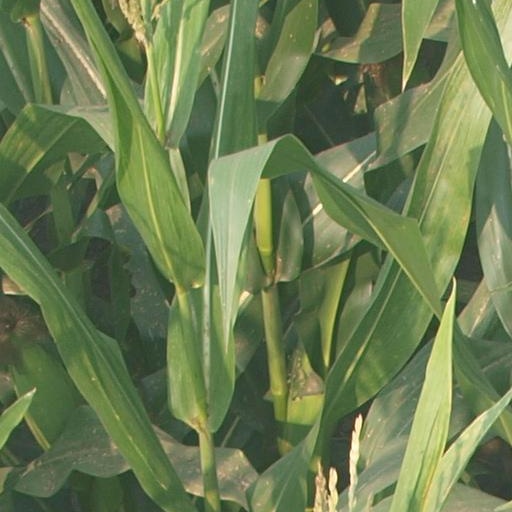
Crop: maize; corn